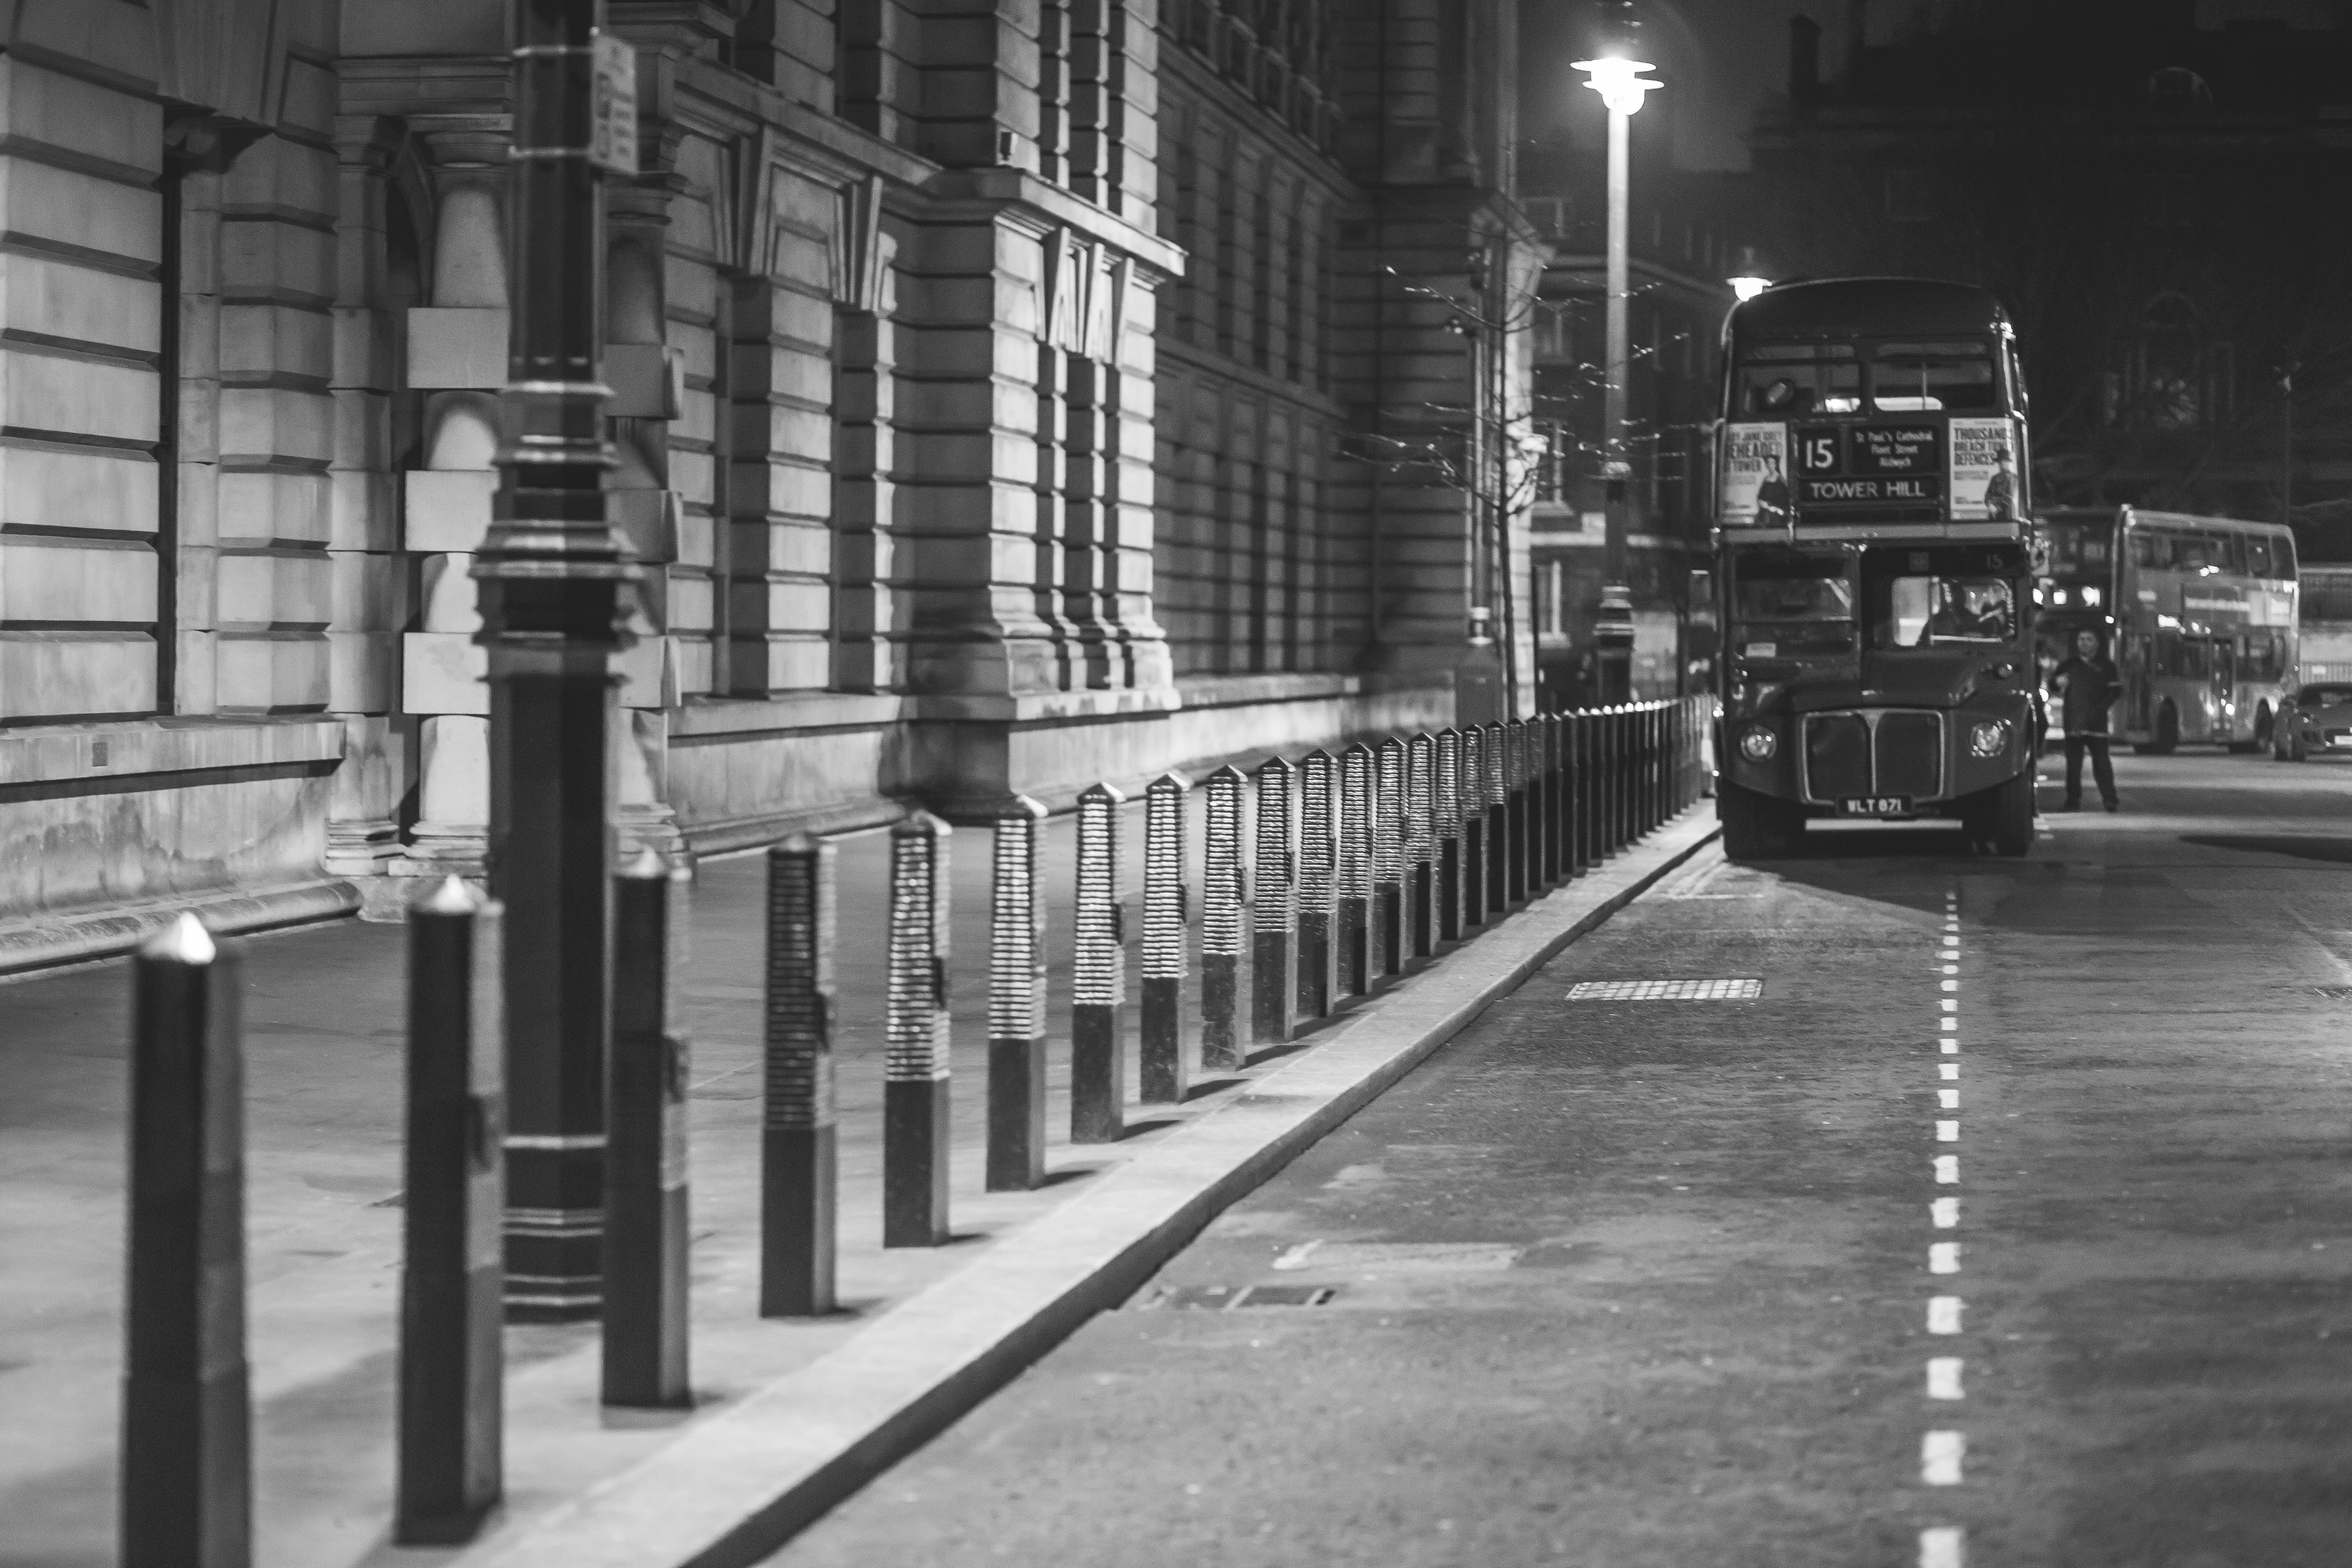
black and white, transport, snapshot, urban area, monochrome, architecture, line, street, building, metropolitan area, thoroughfare, photography, metropolis, city, lane, vehicle, monochrome photography, night, style, downtown, metal